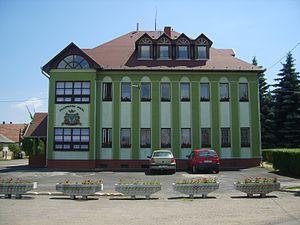
Bükkábrány est un village et une commune du comitat de Borsod-Abaúj-Zemplén en Hongrie.